Izumi-Tottori Station

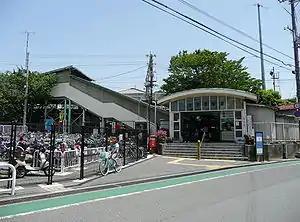
Izumi-Tottori Station west exit, May 2008

Izumi-Tottori Station is served by the Hanwa Line, and is located 43.3 kilometers from the northern terminus of the line at .